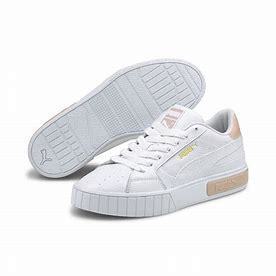
Brand: Puma
Model: Cali